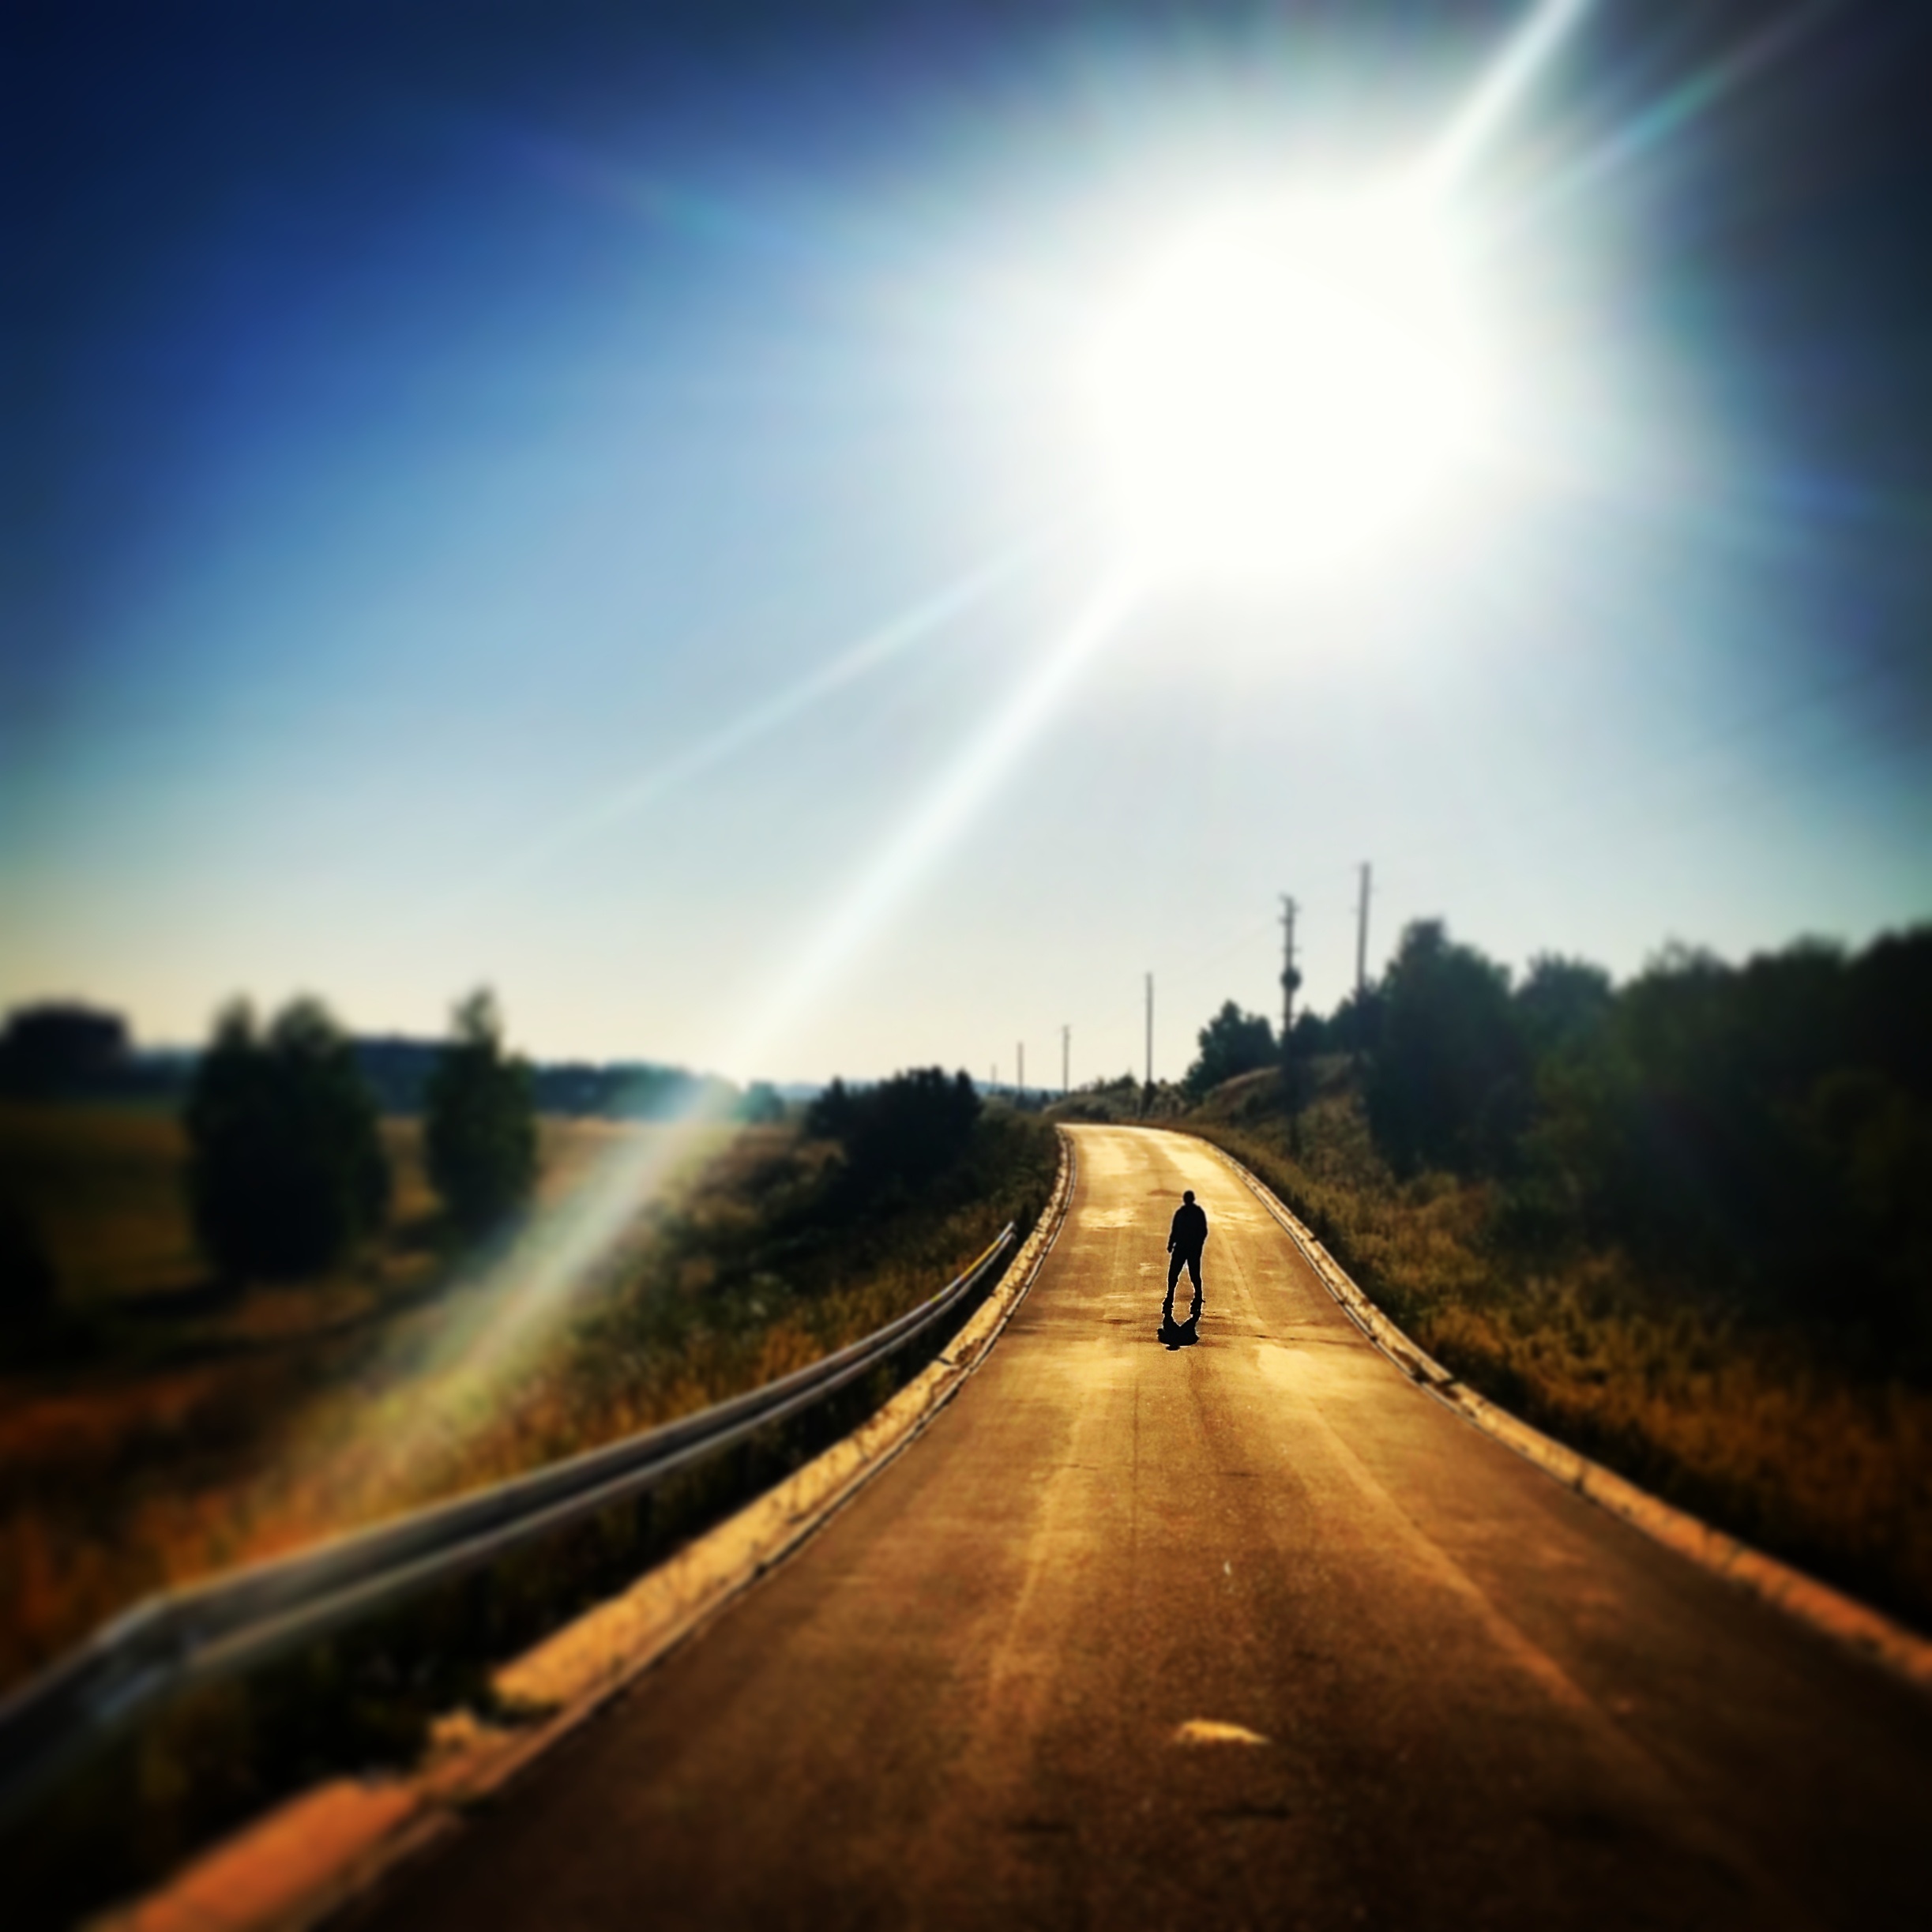
man, horizon, light, cloud, sky, sun, sunset, road, street, night, sunlight, morning, highway, driving, alone, dusk, evening, darkness, lane, infrastructure, way, atmospheric phenomenon